John Martinkovic

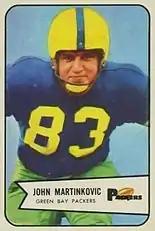
Martinkovic on a 1954 Bowman football card

John George Martinkovic (February 4, 1927 – February 8, 2018) was an American professional football player who was a defensive lineman in the National Football League for the Green Bay Packers and the New York Giants. He played college football and basketball for the Xavier Musketeers and was selected in the sixth round of the 1951 NFL draft by the Washington Redskins. He was inducted into the Green Bay Packers Hall of Fame in 1974. Martinkovic died on February 8, 2018, at the age of 91.